Operation Desert Rat

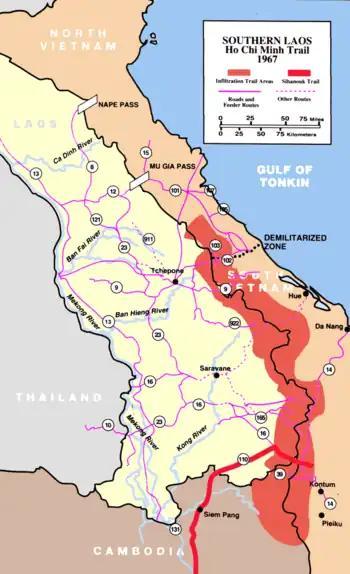
Map of Southern Laos and the Ho Chi Minh Trail network. Tchepone was inland of the Demilitarized Zone dividing Vietnam.

The Ho Chi Minh Trail was the key to the Second Indochina War. North Vietnam's People's Army of Vietnam depended on that logistics route to defeat South Vietnam. As a result, during 1969 and 1970, the Central Intelligence Agency (CIA) urged its guerrilla battalions to raid the Trail to disrupt or interdict the supply lines. Eventually, the South Vietnamese launched Operation Lam Son 719 on 8 February 1971 in a failed incursion to cut the Trail. The South Vietnamese failure to sever those lines of communications did not end ground assaults on the Trail. Indeed, Operation Desert Rat would be such.